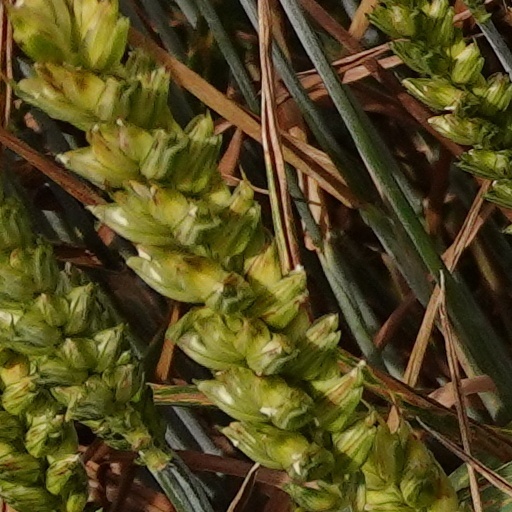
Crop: wheat